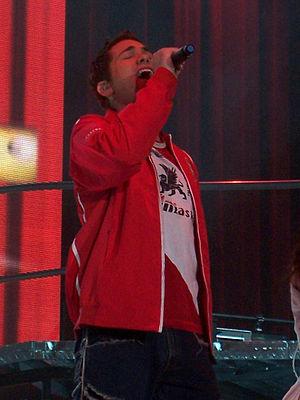
Drew Seeley, né Andrew Michael Edgar Seeley, est un acteur et chanteur canadien, né le 30 avril 1982, à Ottawa dans la province de l'Ontario.